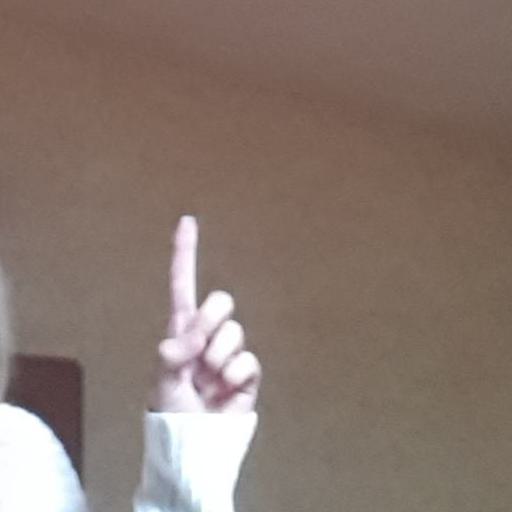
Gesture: one